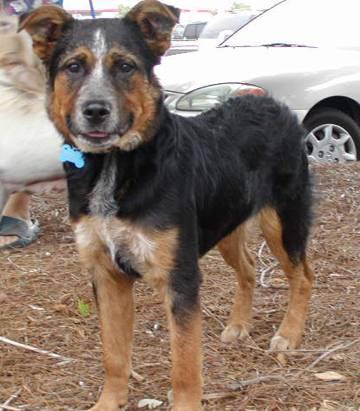
dog